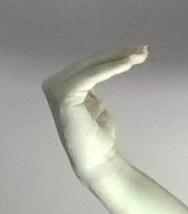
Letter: haa